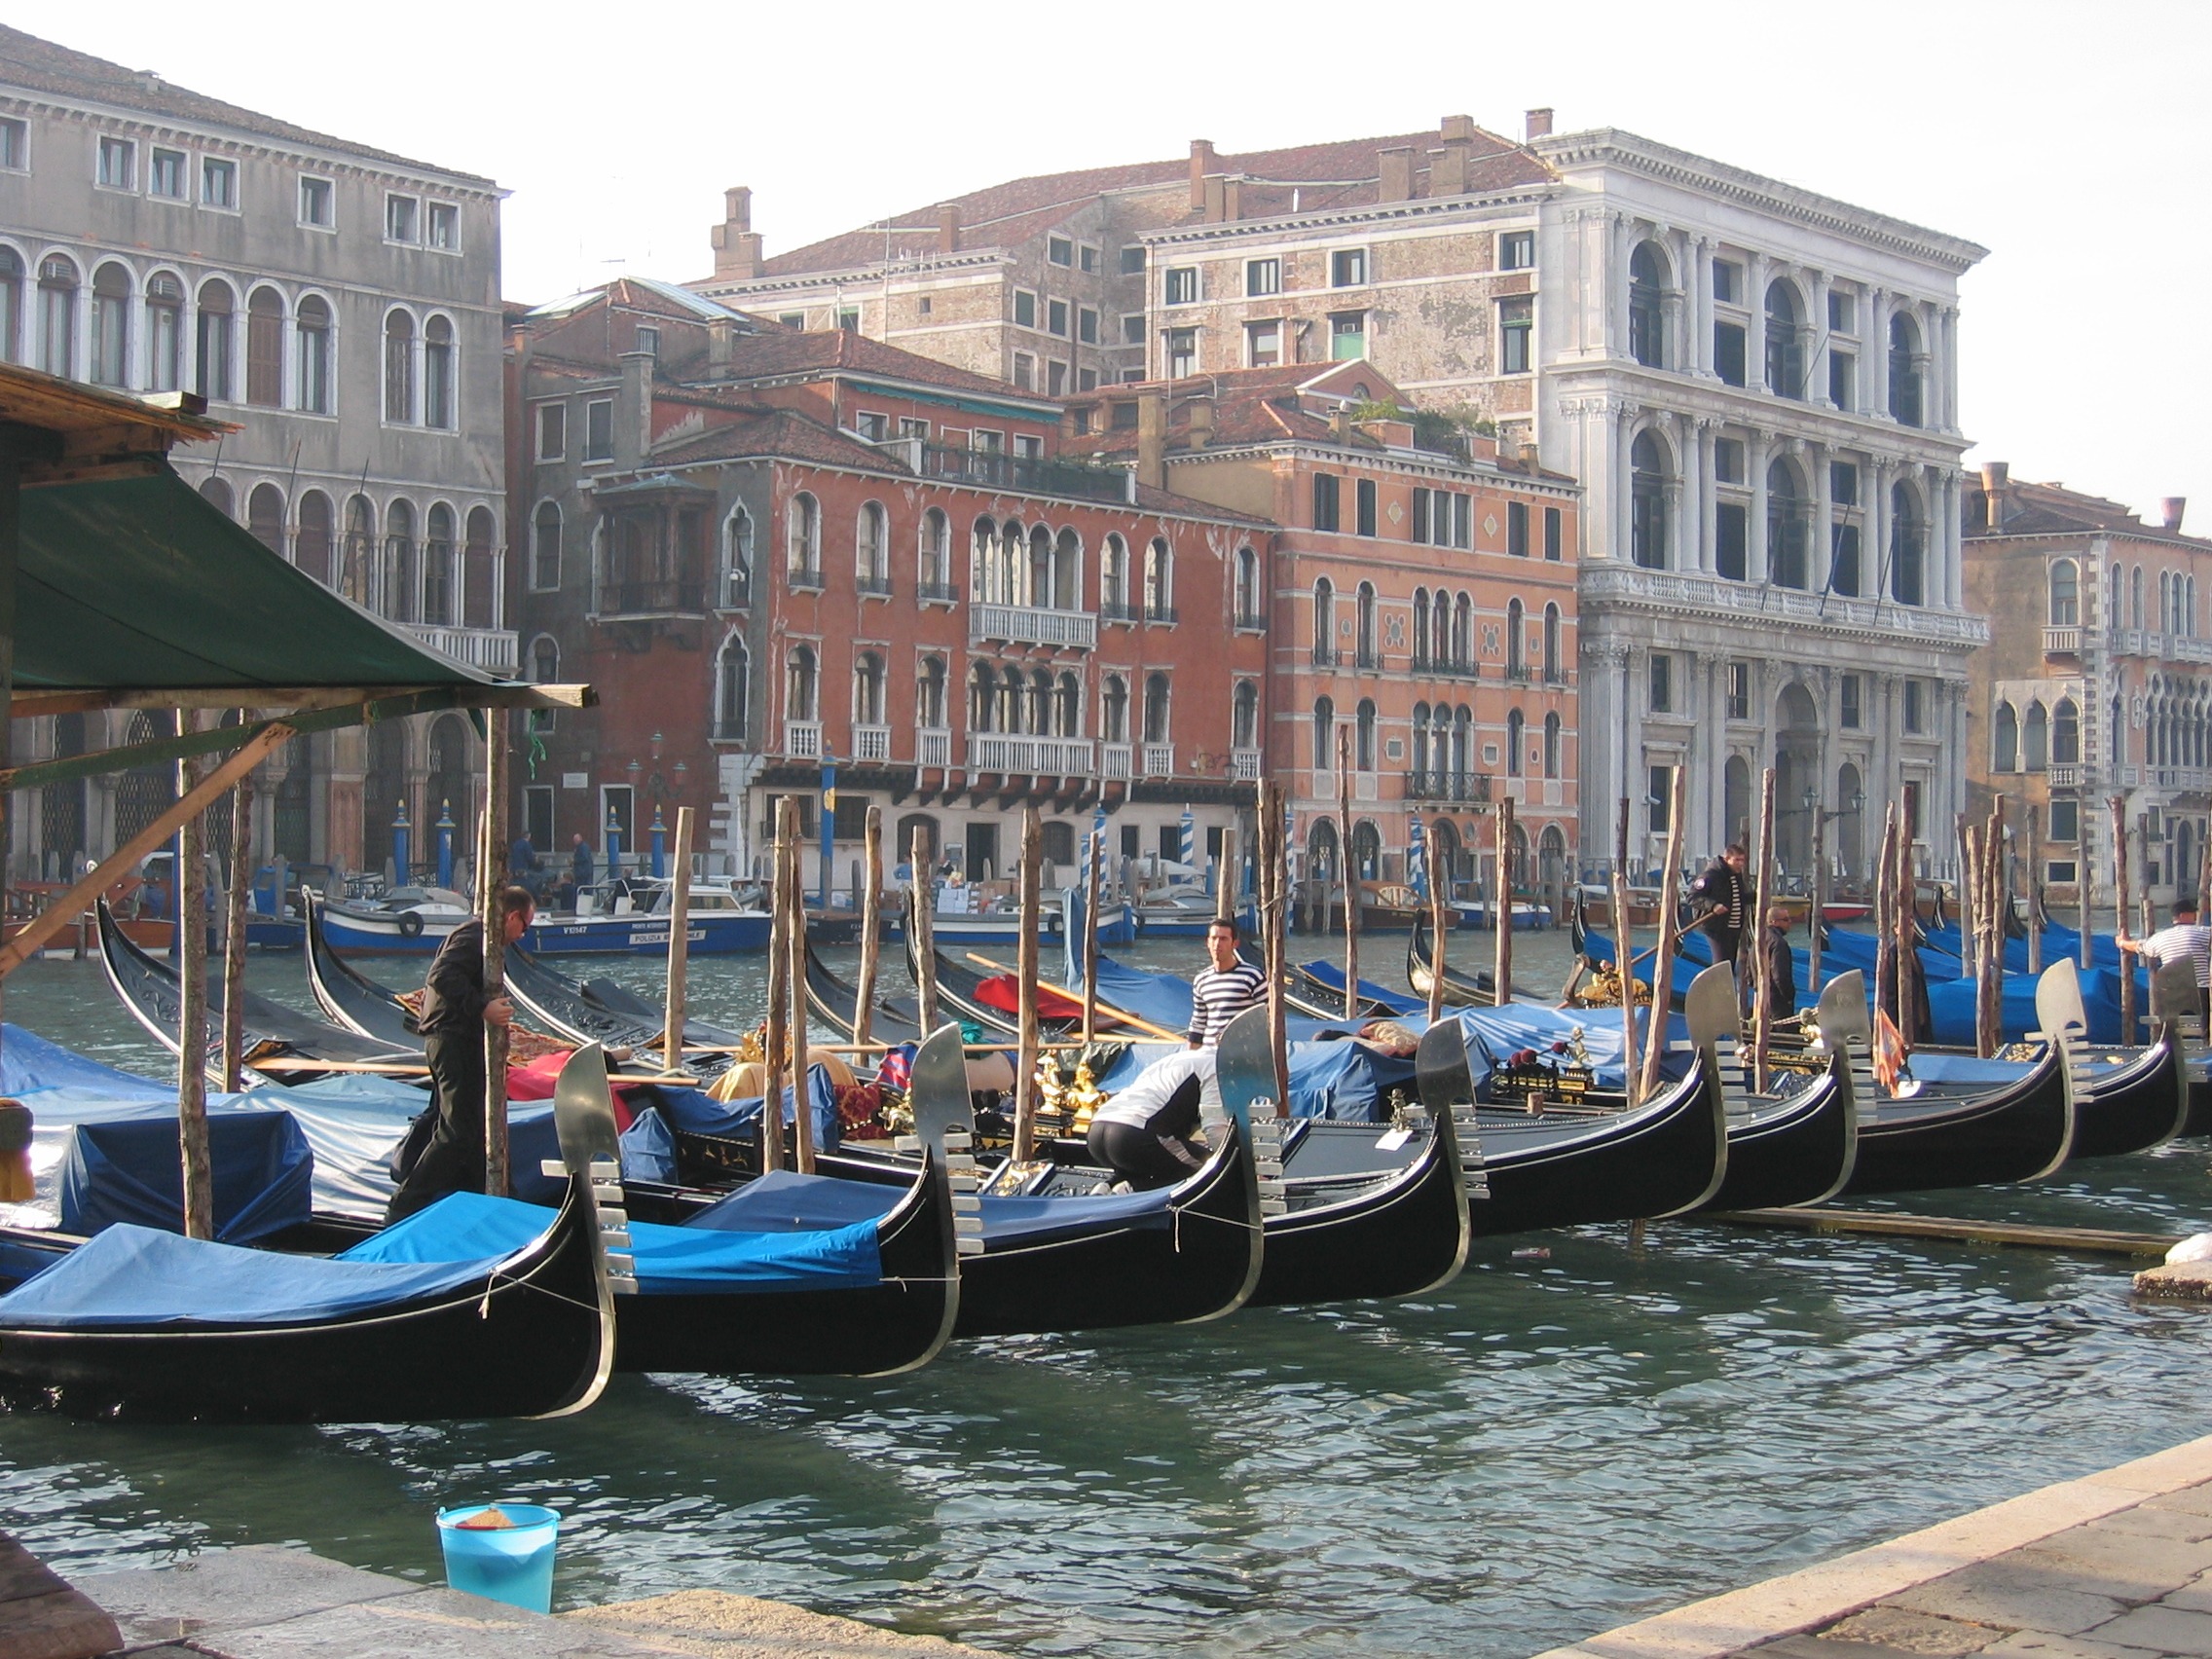
water, boat, canal, vehicle, lagoon, italy, venice, waterway, boating, boats, channel, gondola, gondolas, watercraft, bowever, watercraft rowing